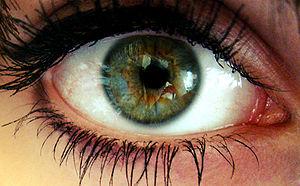
Une caroncule désigne une excroissance en bourrelet.